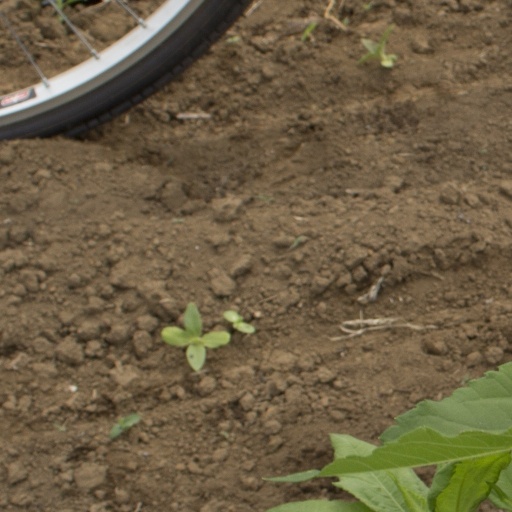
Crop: Jerusalem artichoke